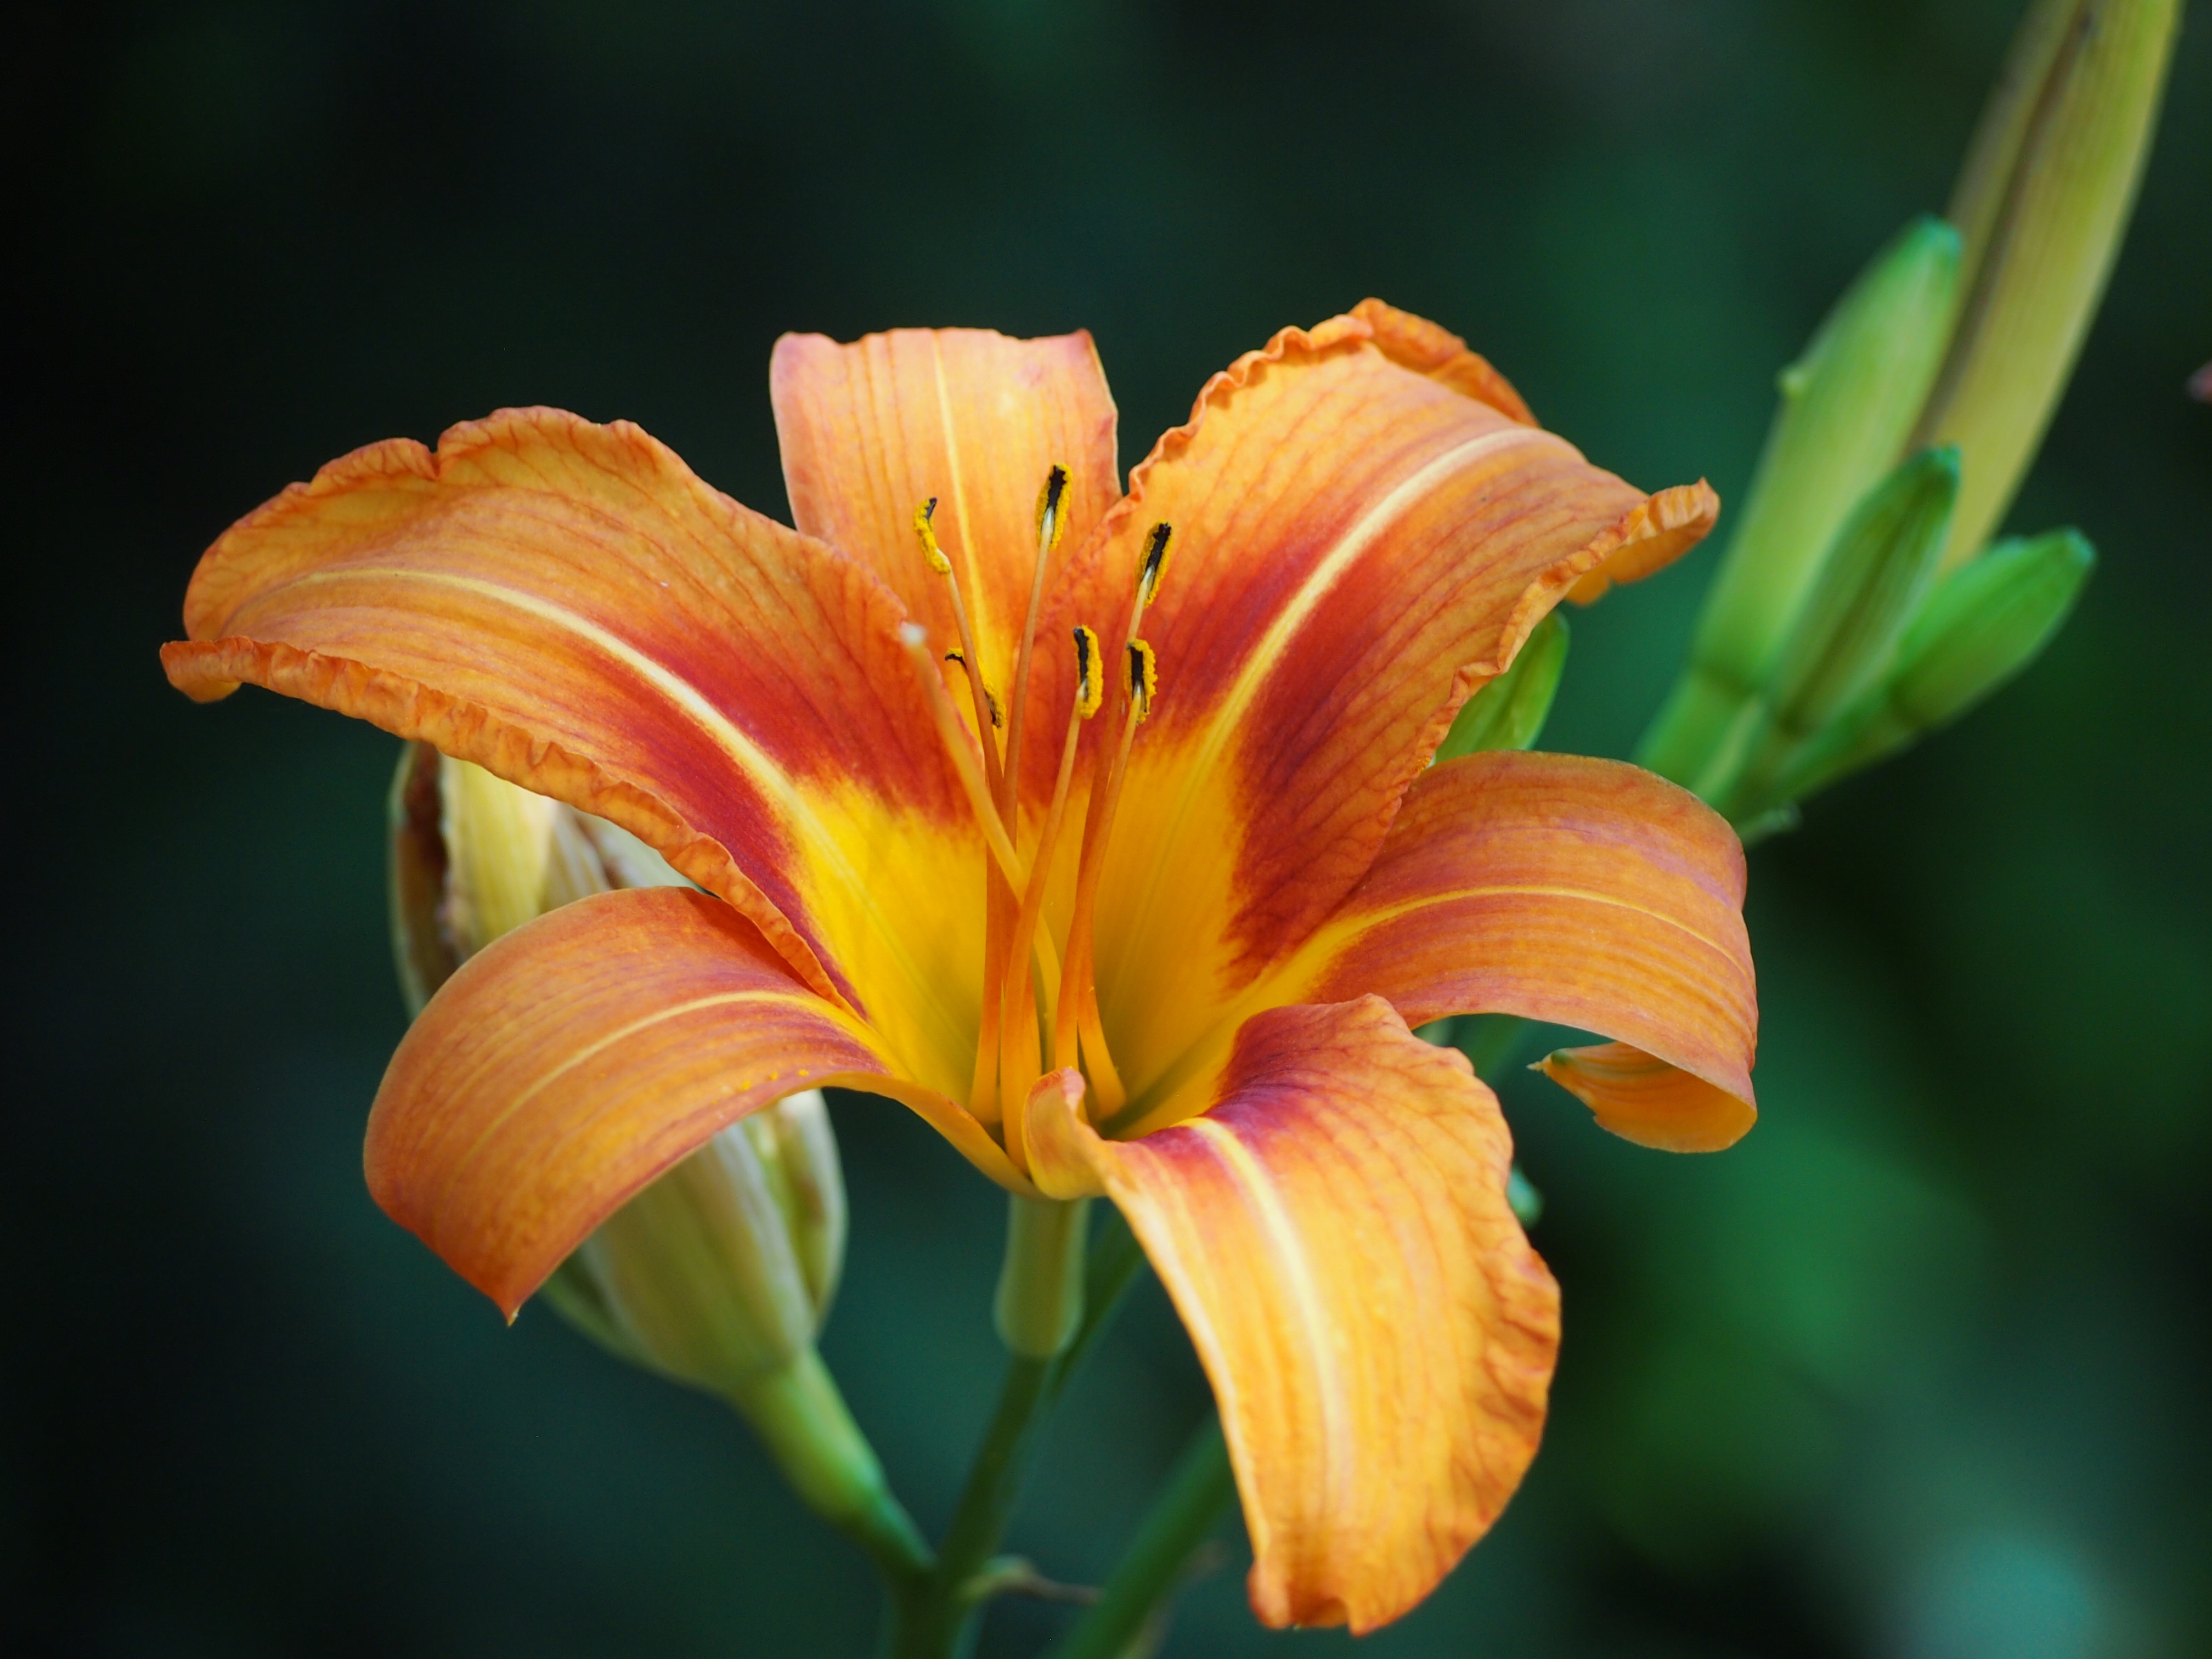
blossom, plant, leaf, flower, petal, bloom, orange, yellow, flora, close up, lily, flower garden, daylily, stamens, macro photography, yellow red daylily, orange lily, plant stem